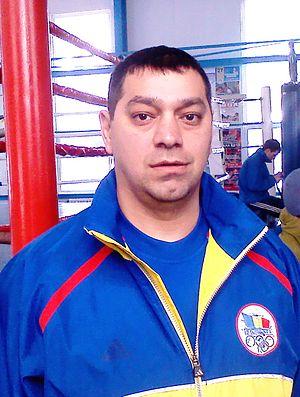
Marian Simion est un boxeur roumain né le 14 septembre 1975 à Bucarest.